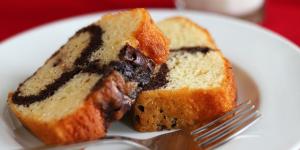
torta marmoleada